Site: brandenburg
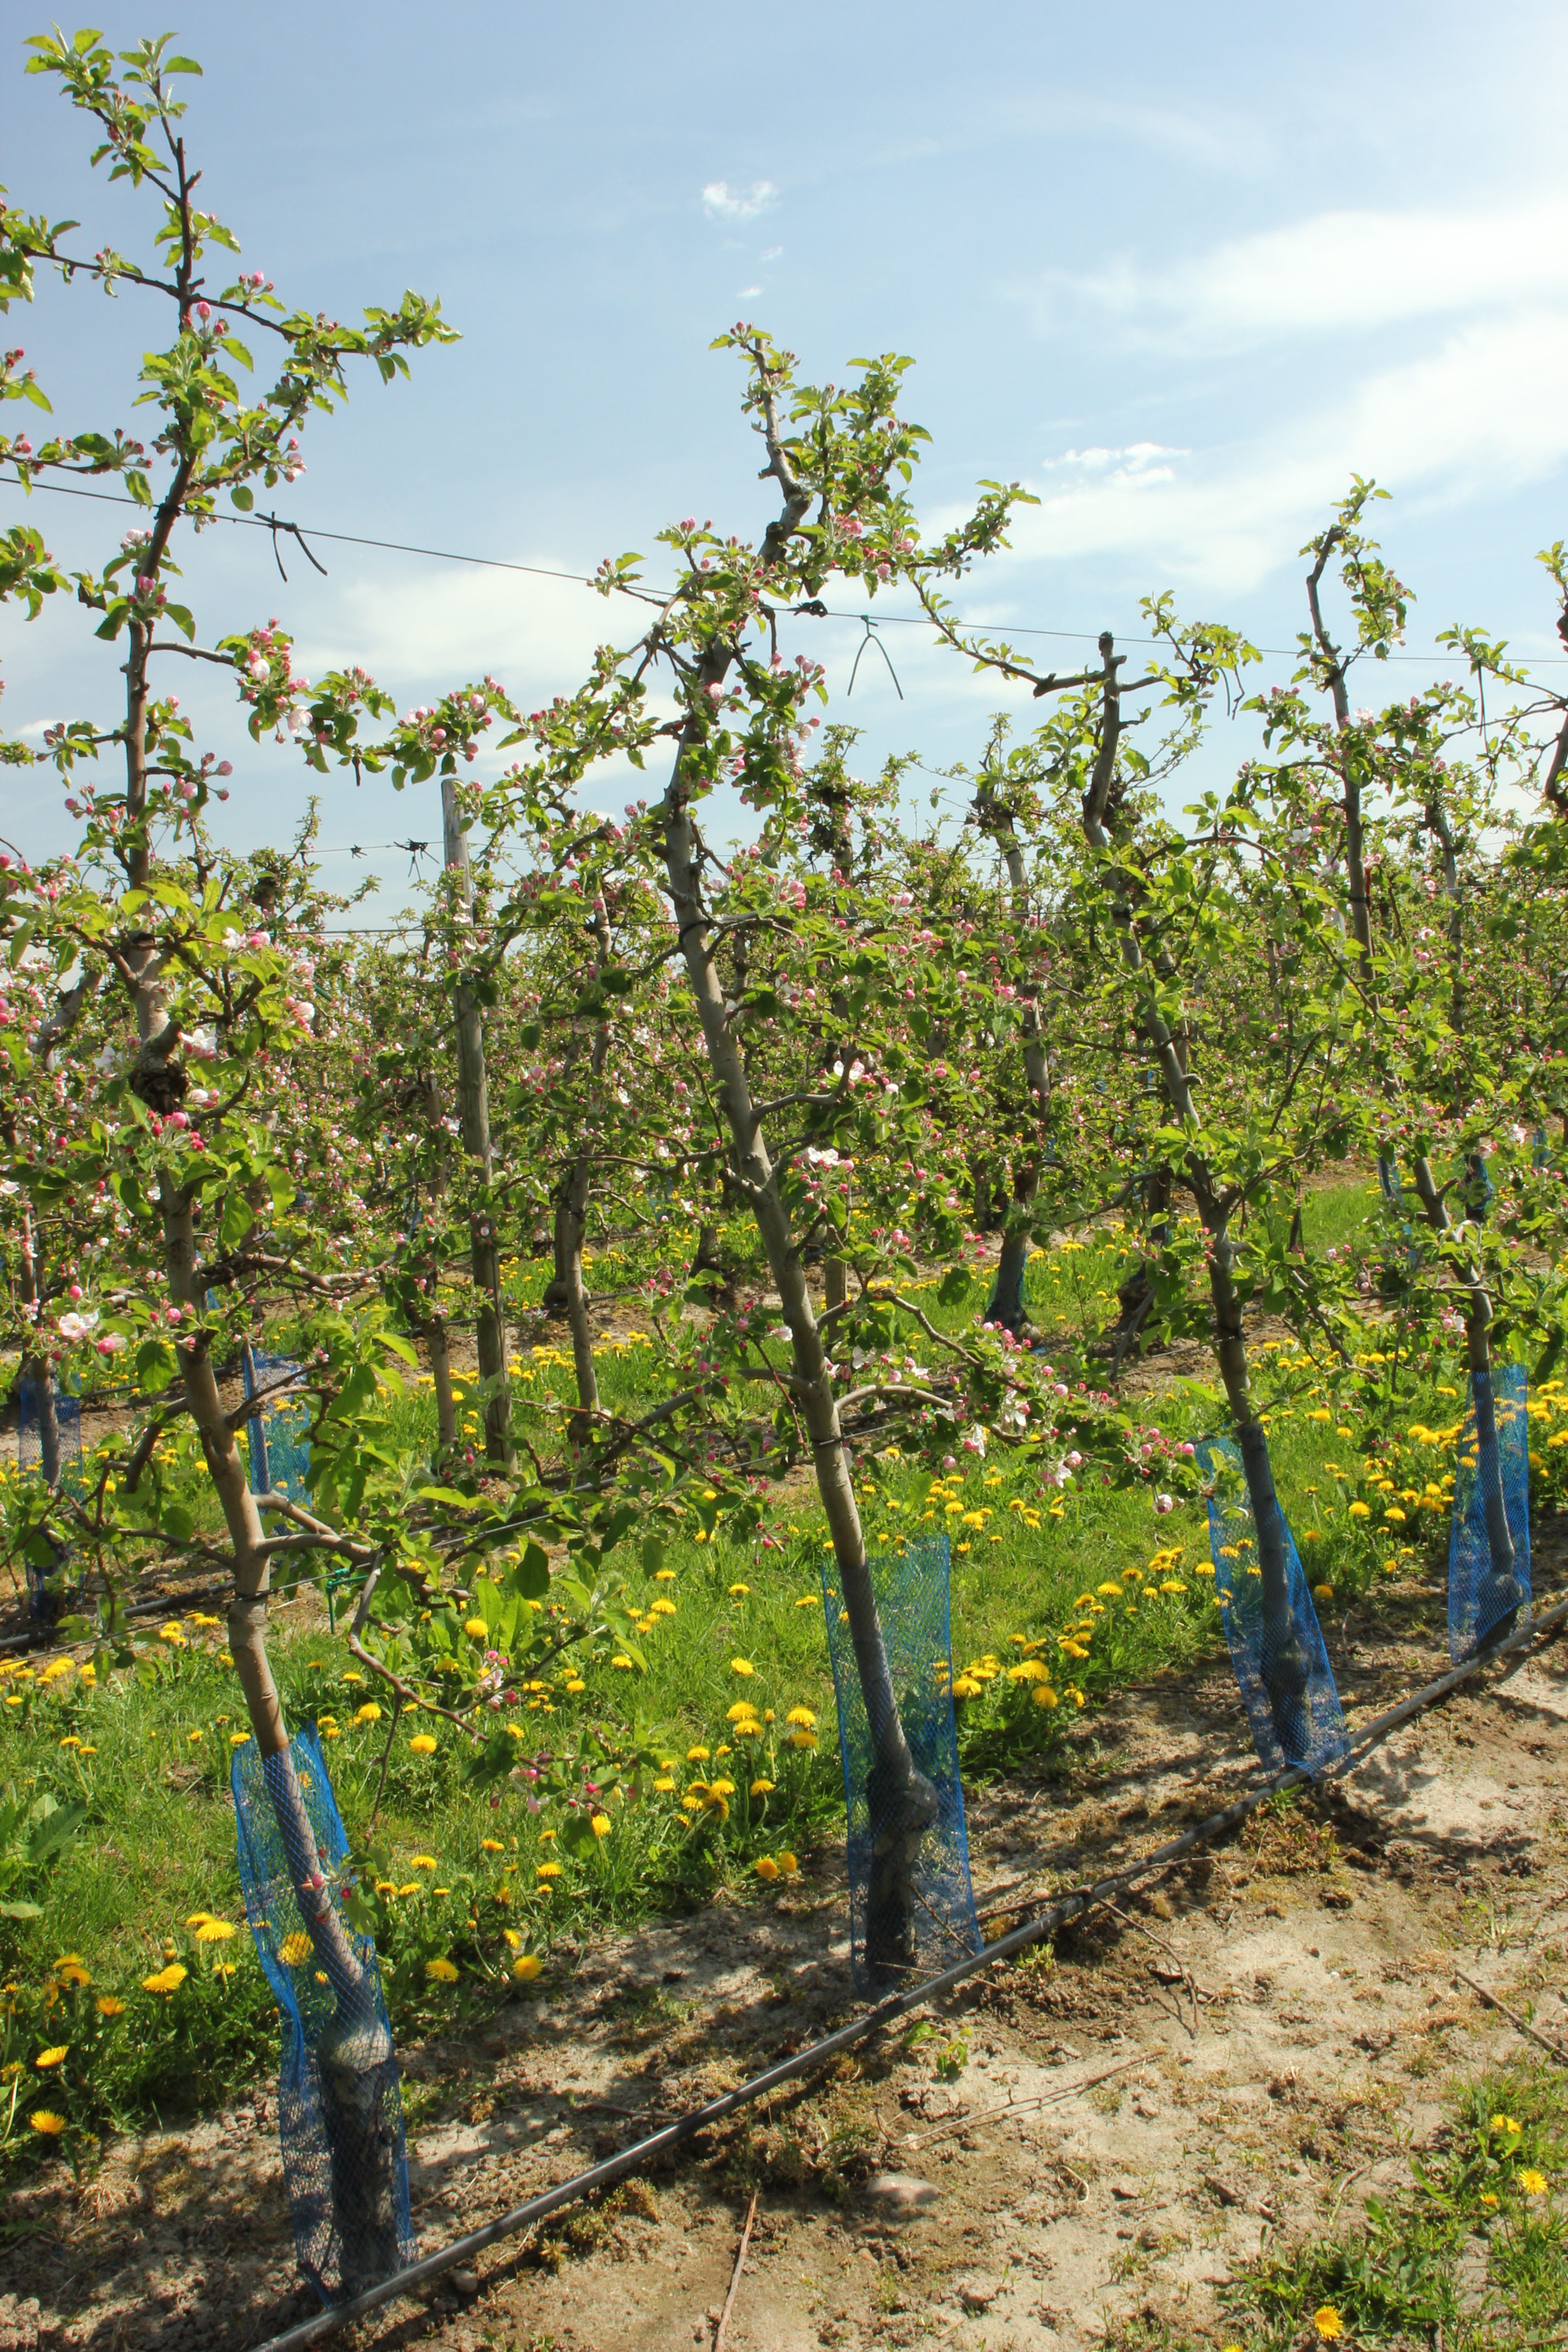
Growth stage (BBCH 57): Inflorescence emergence